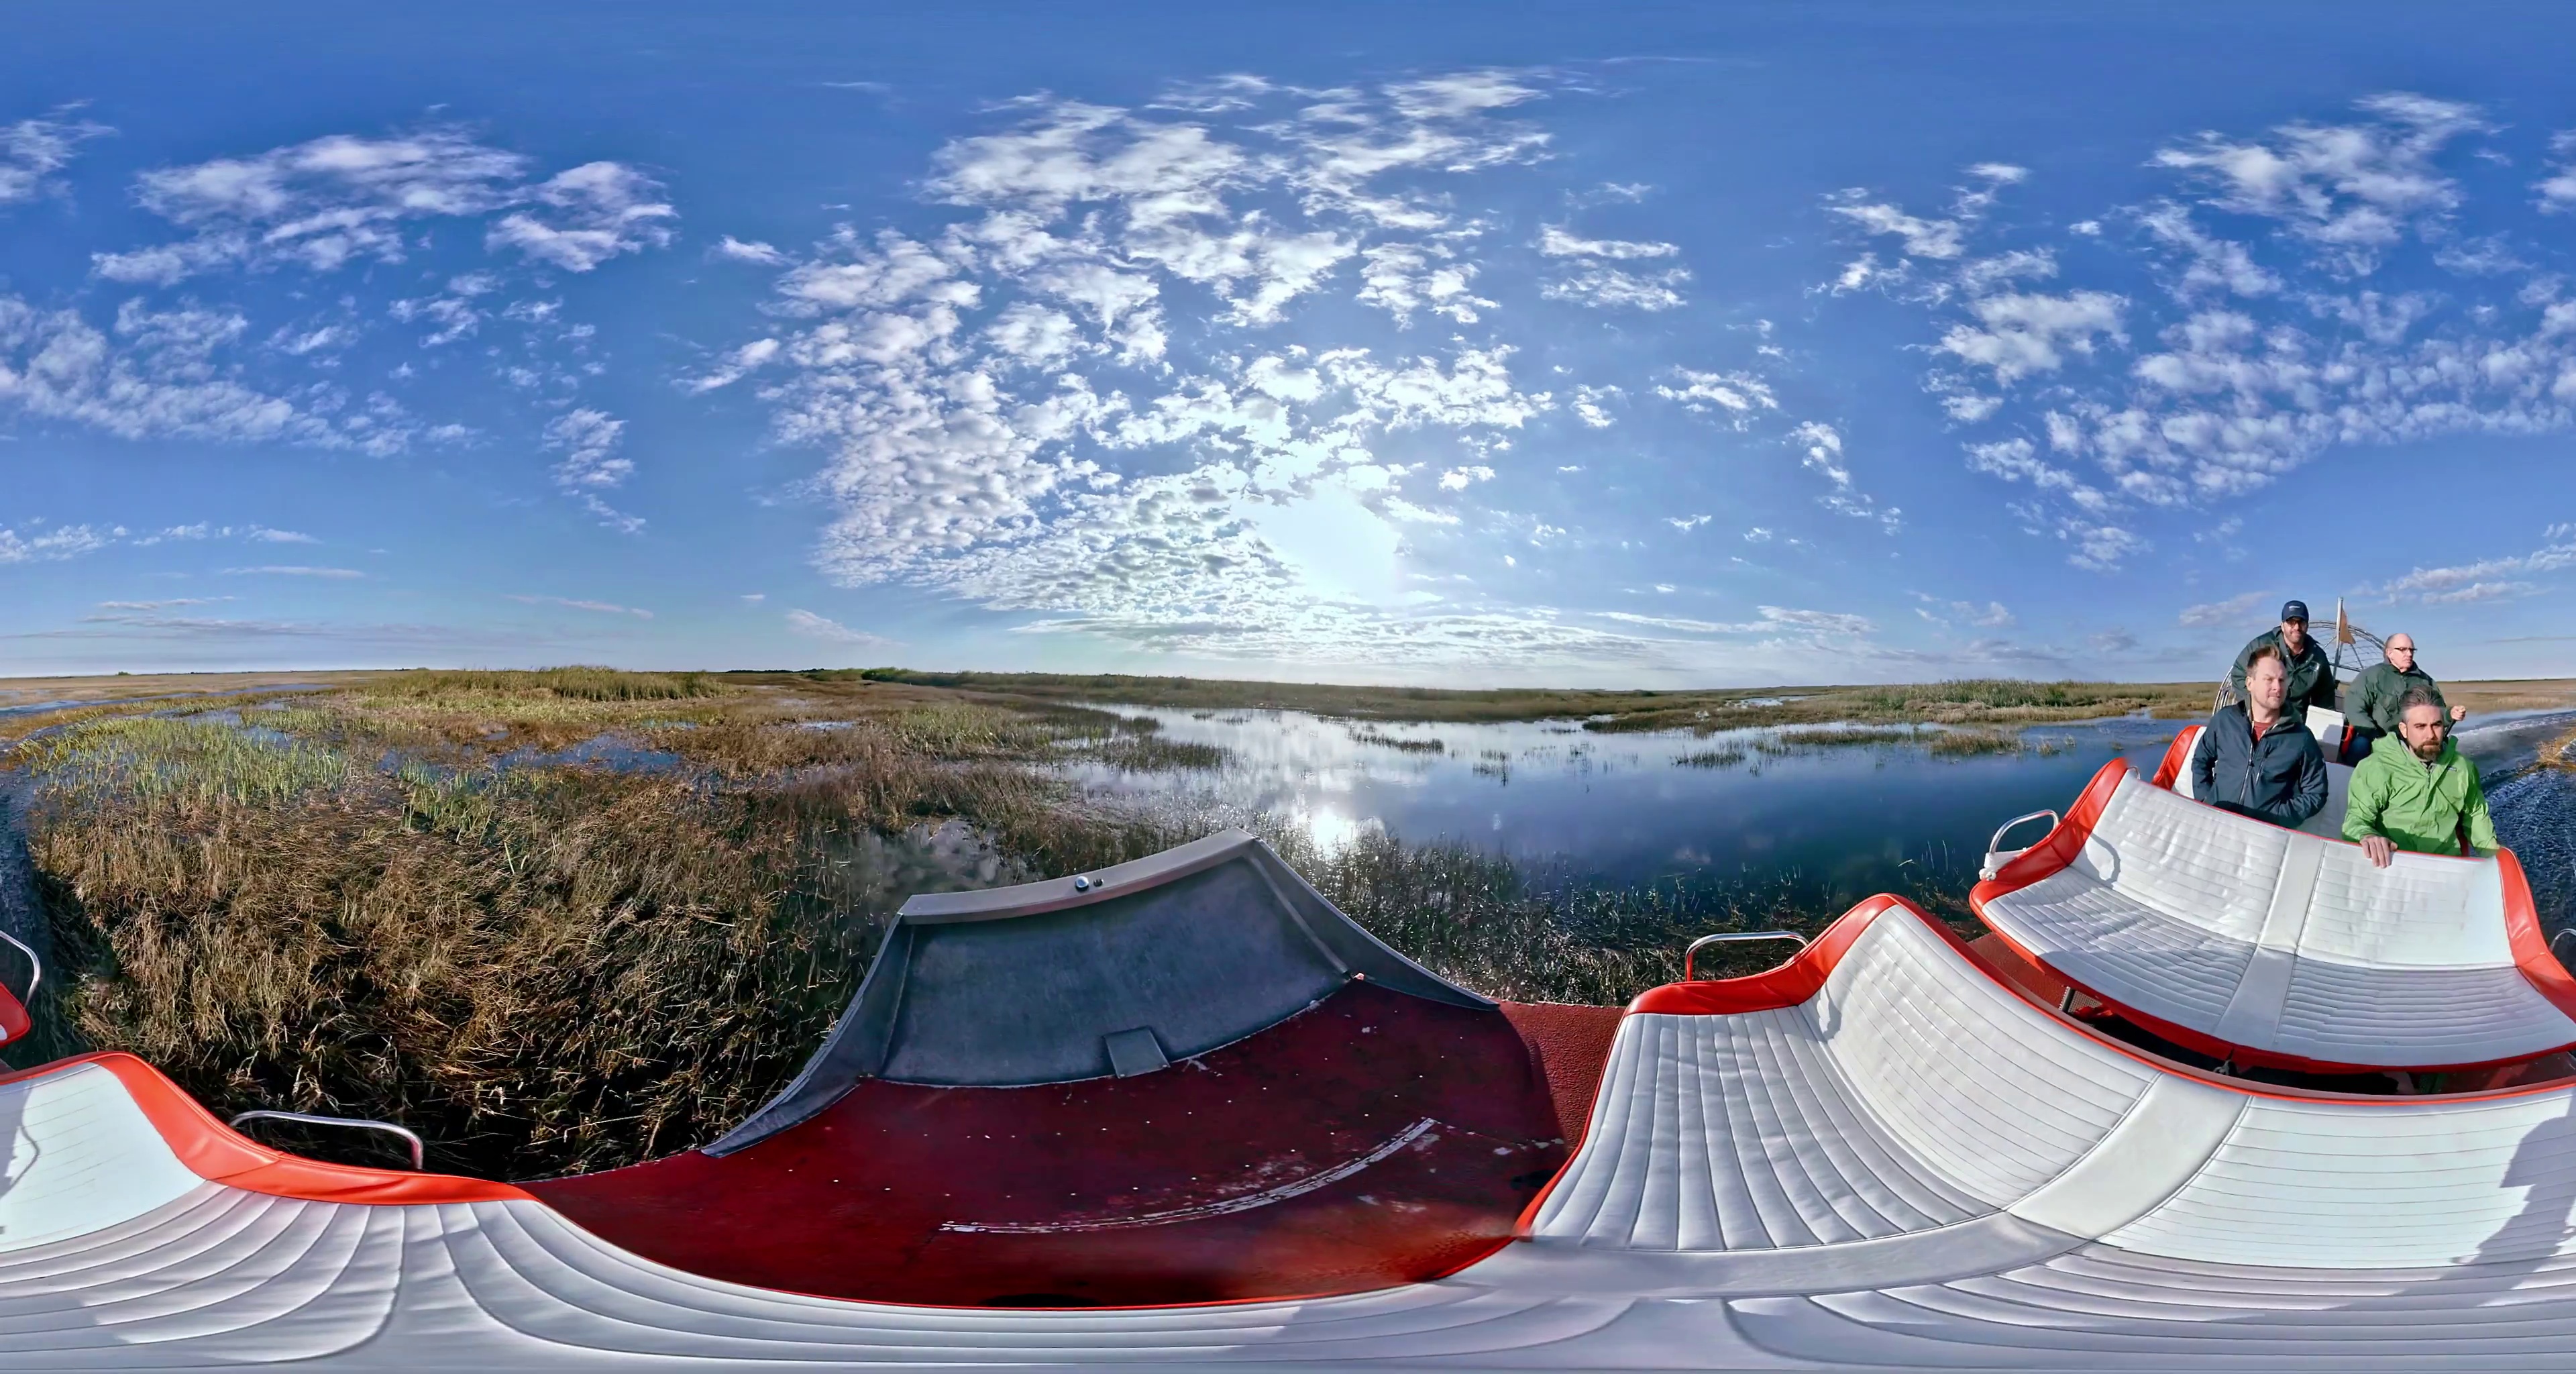
Referred object: the person wearing a dark jacket in the front row

Referred object: turn right to find the bench with red and white seats

Referred object: the person in green opposite the man in a dark jacket